Alan Skirton

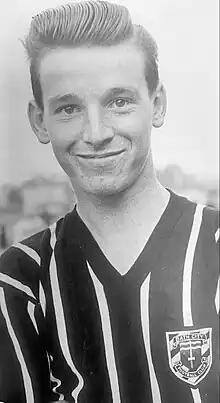
Skirton for Bath City in 1957

Alan Frederick Graham Skirton (23 January 1939 – 12 May 2019) was an English professional footballer, who played as a winger, spending the majority of his career at Arsenal. A "prolific winger", Skirton was known as the 'Highbury Express' during his seven-year tenure at the North London club.